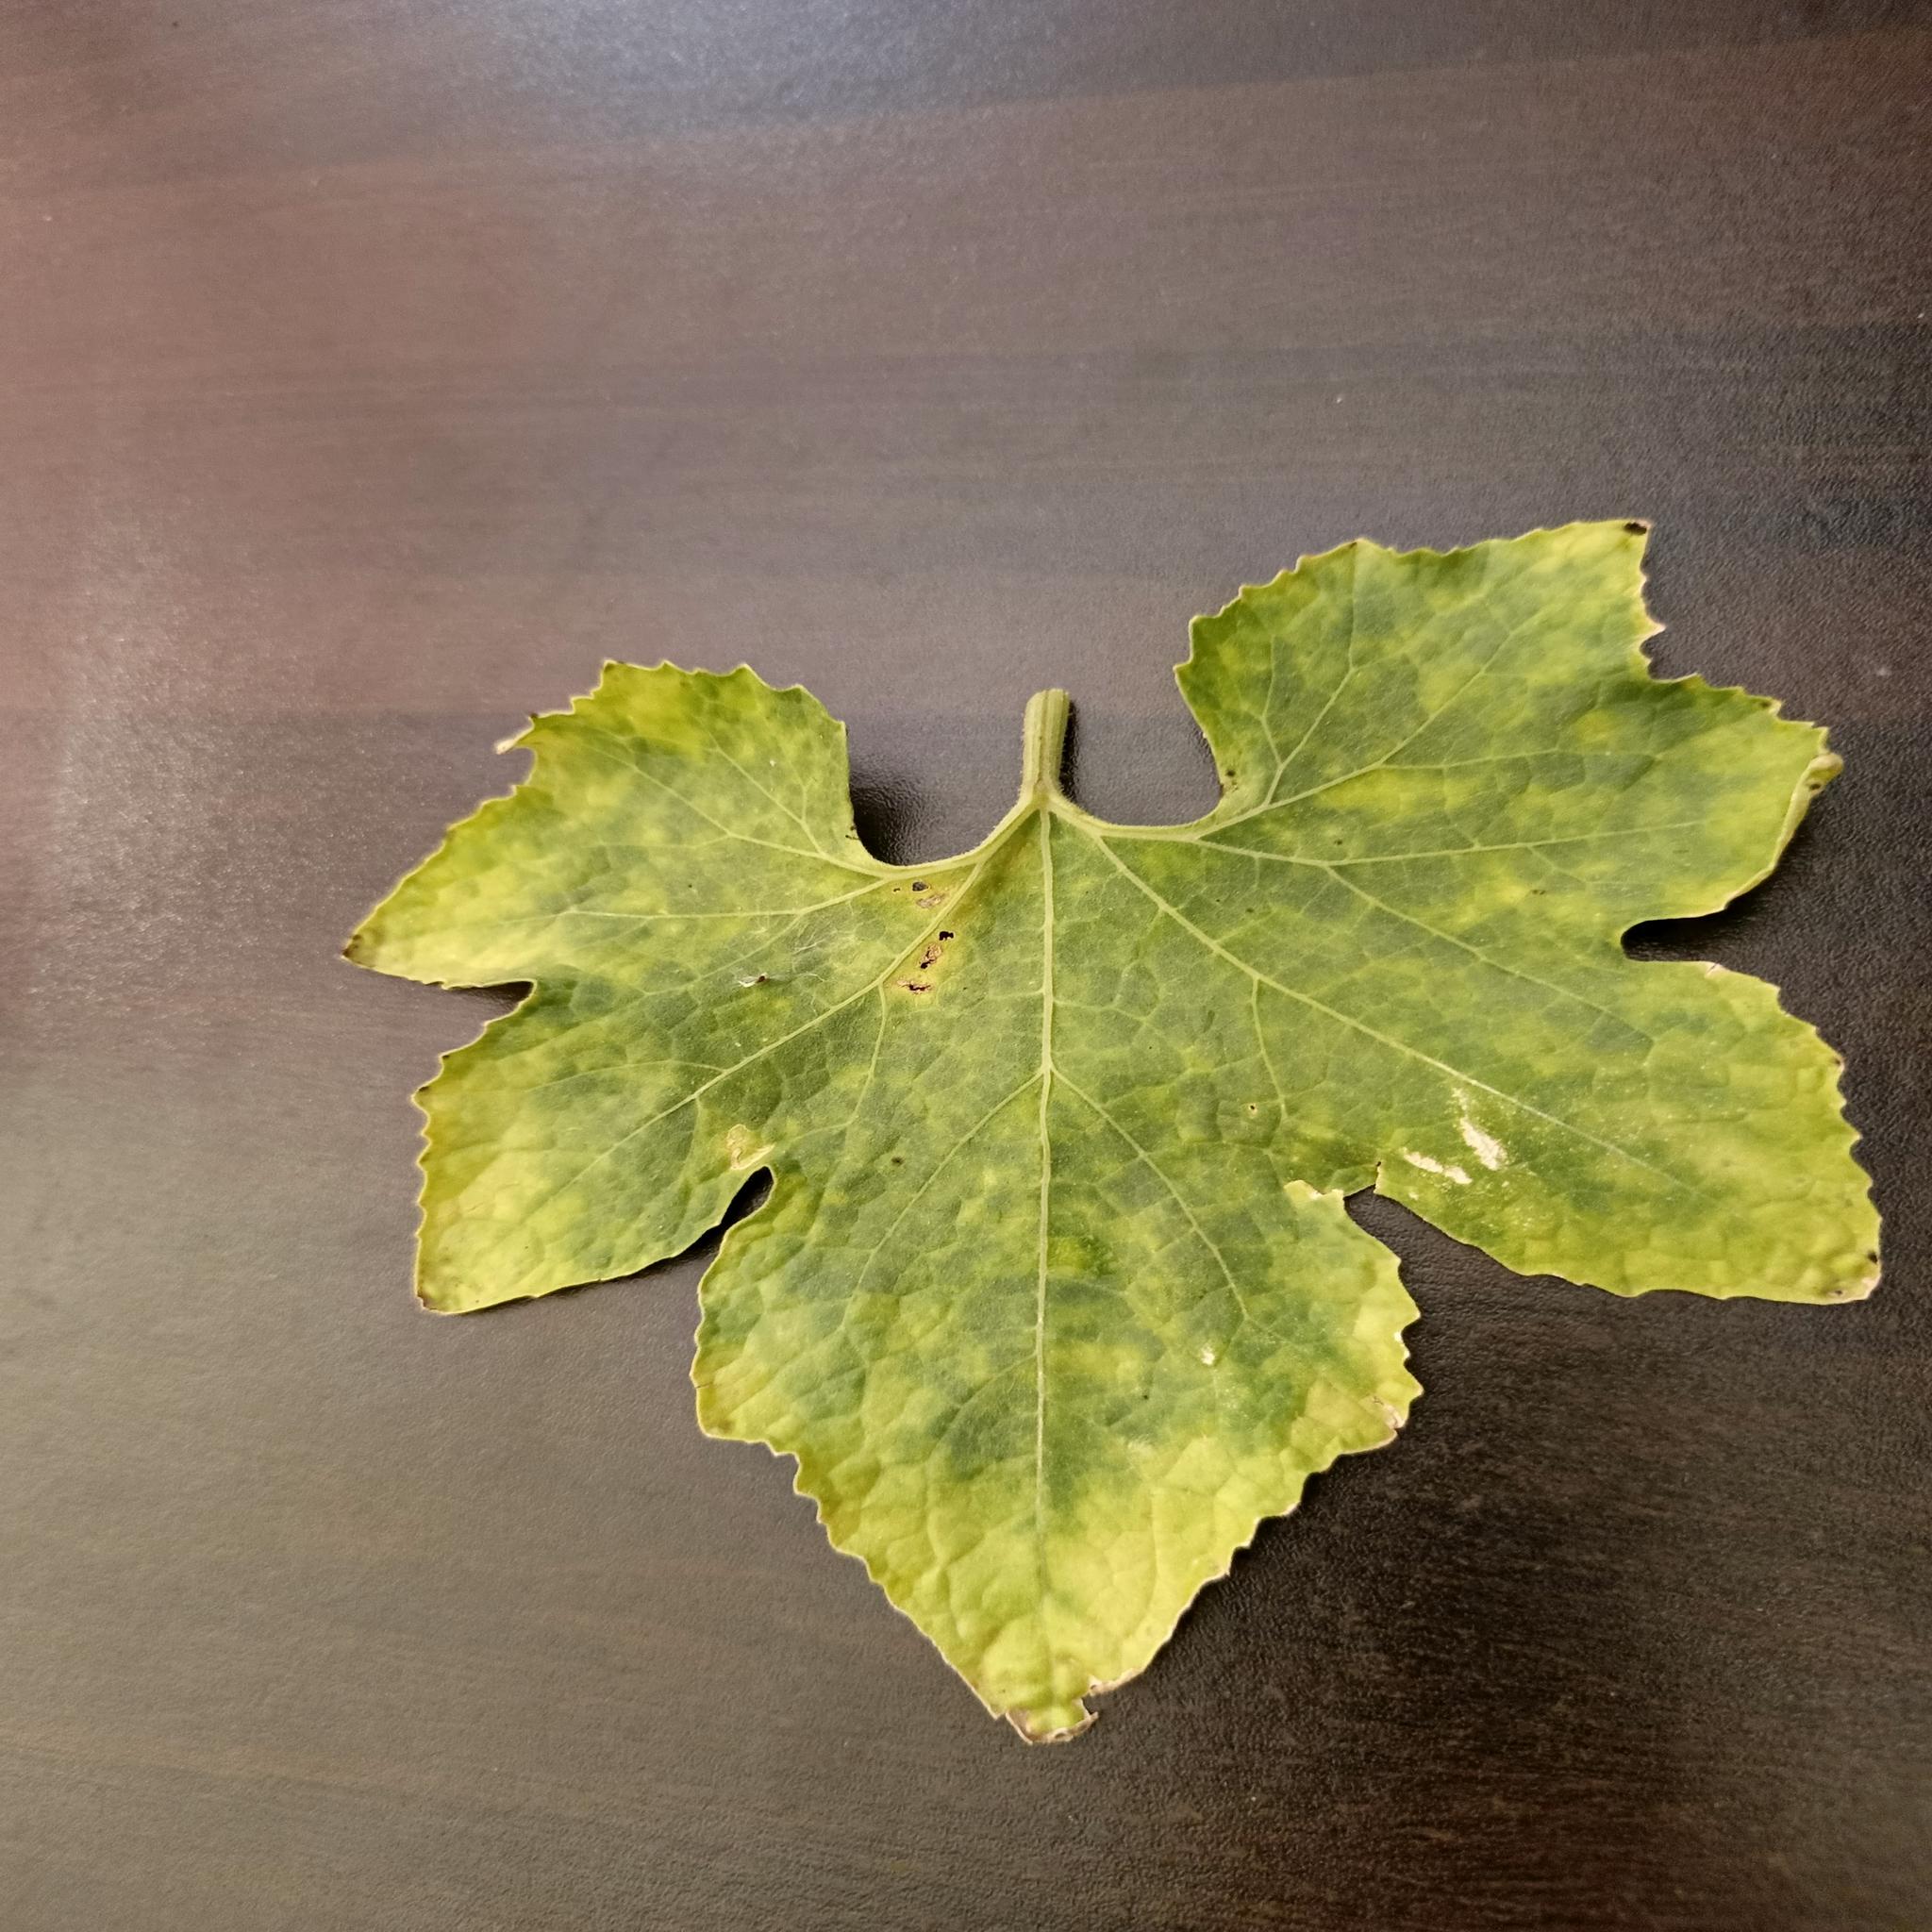
Label: Downy mildew